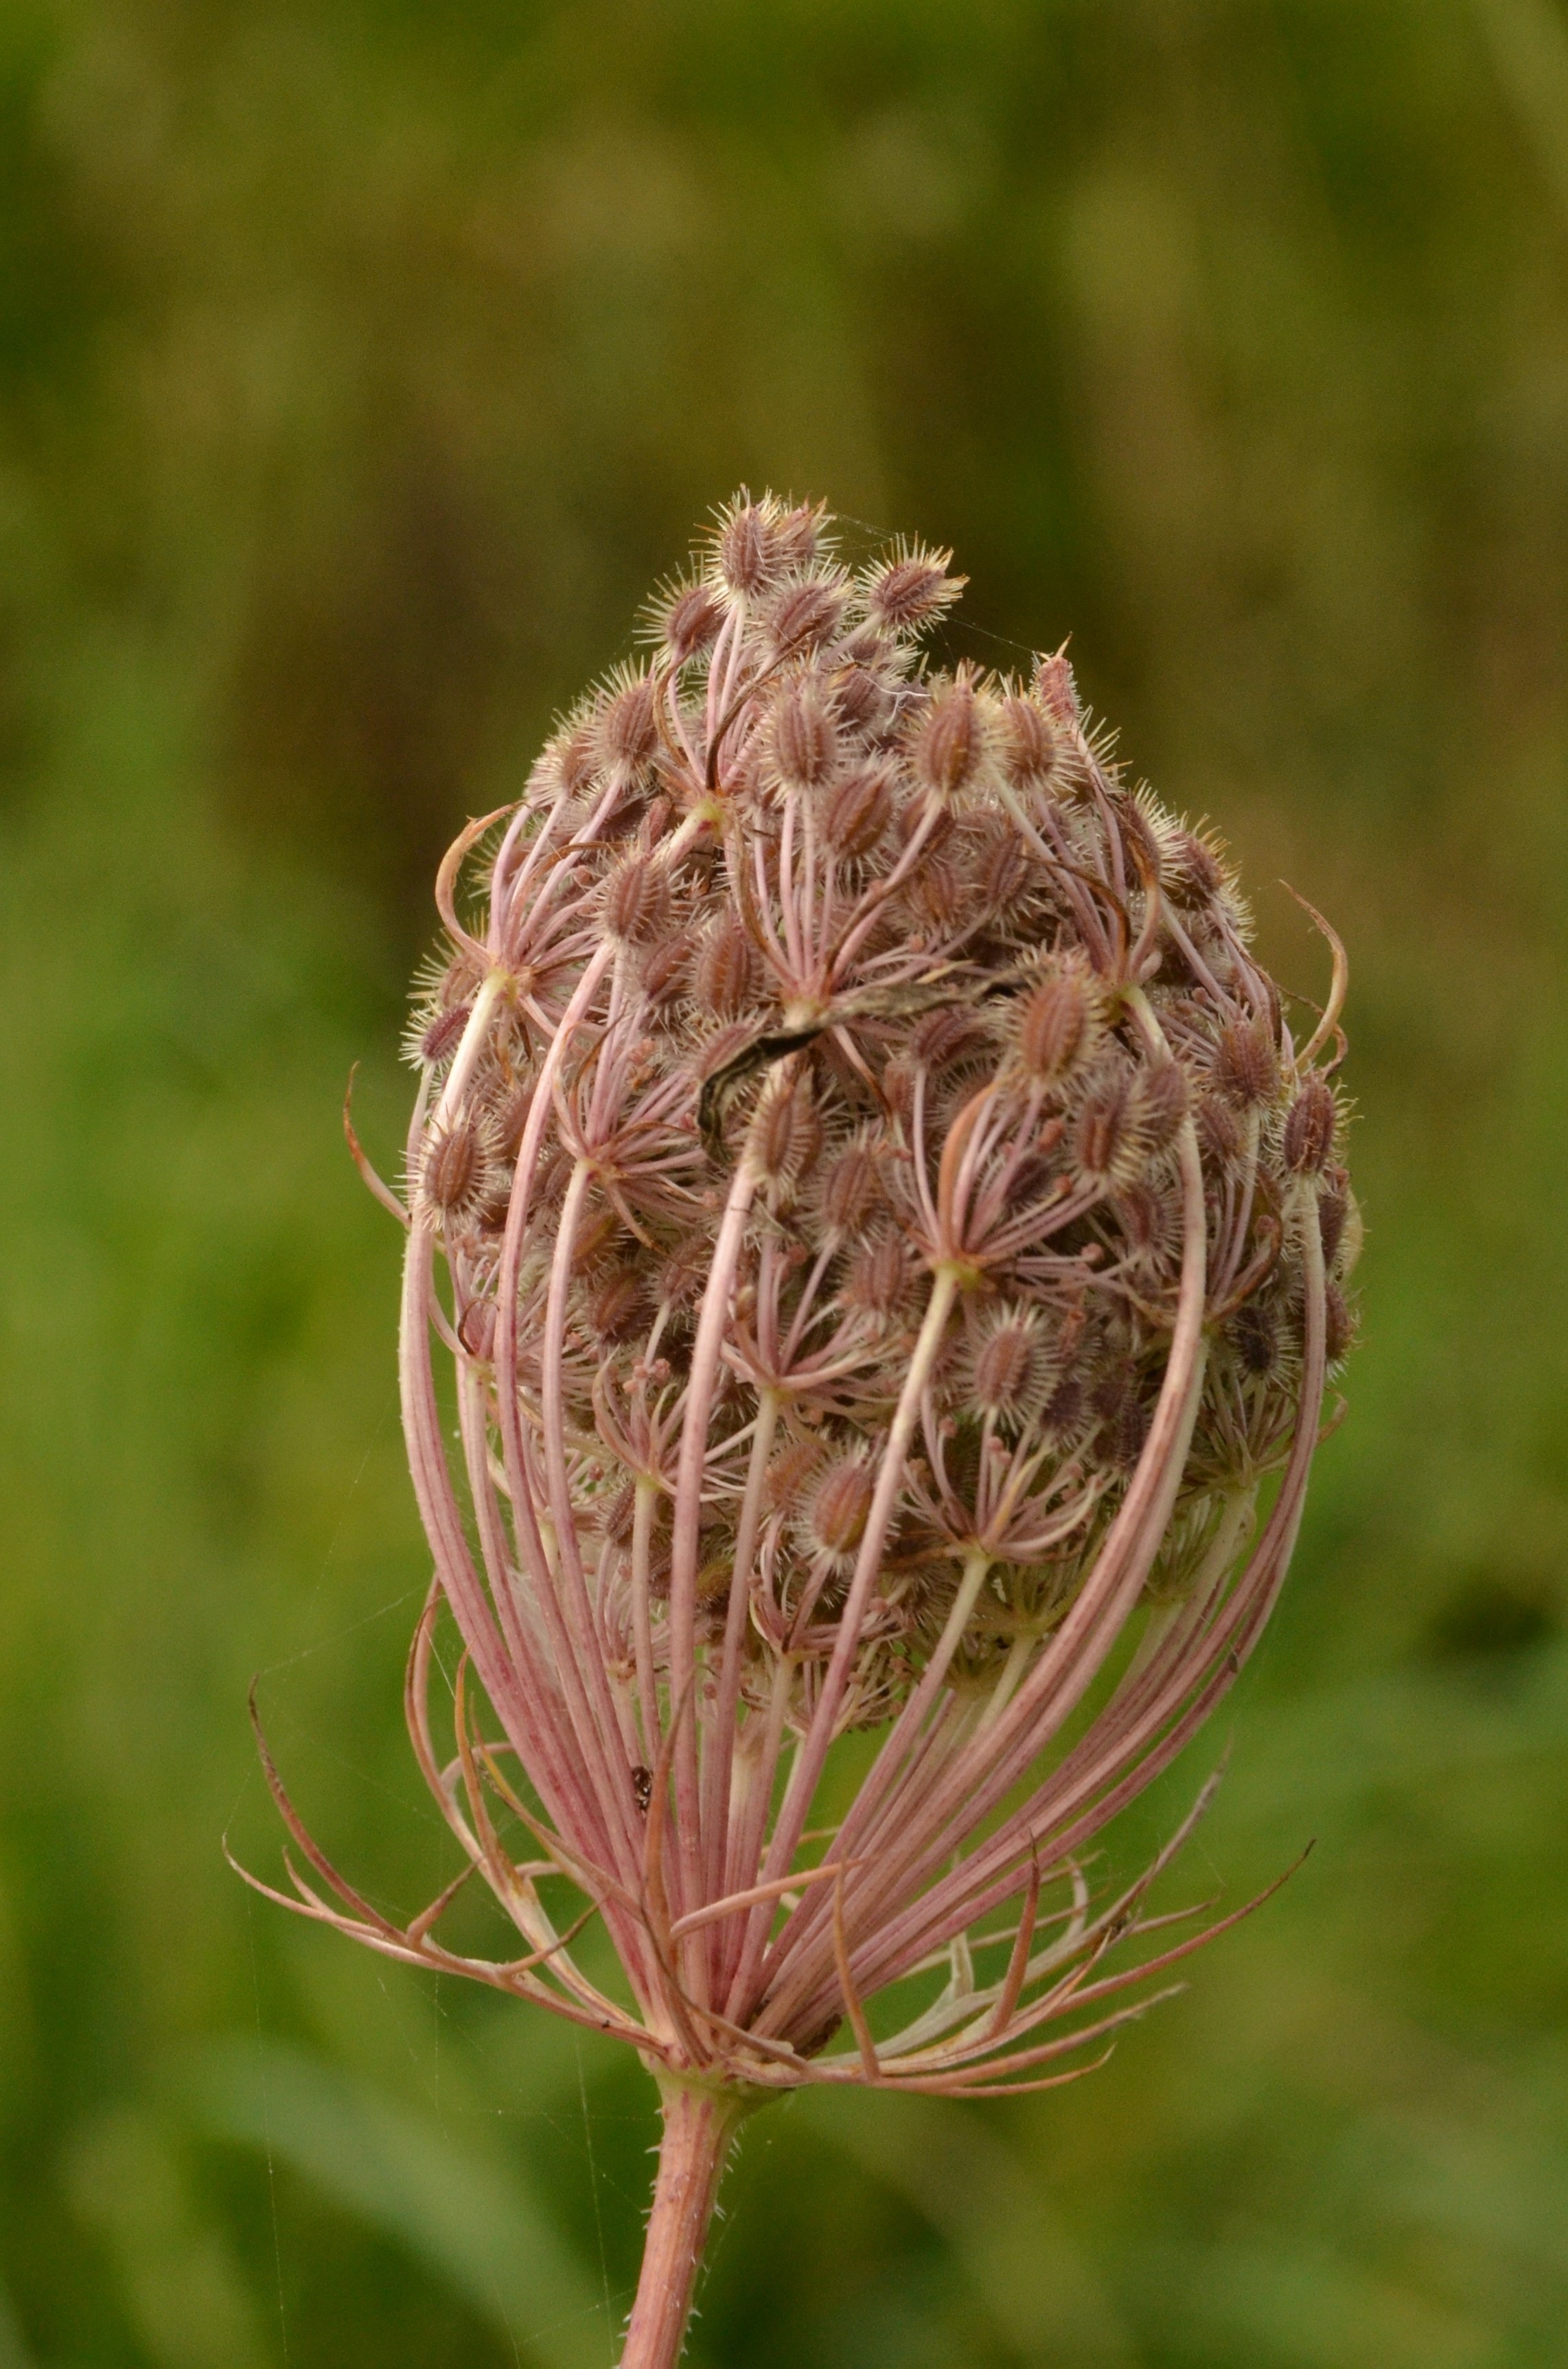
nature, plant, leaf, flower, produce, autumn, brown, botany, flora, button, wildflower, macro photography, flowering plant, grass family, plant stem, land plant